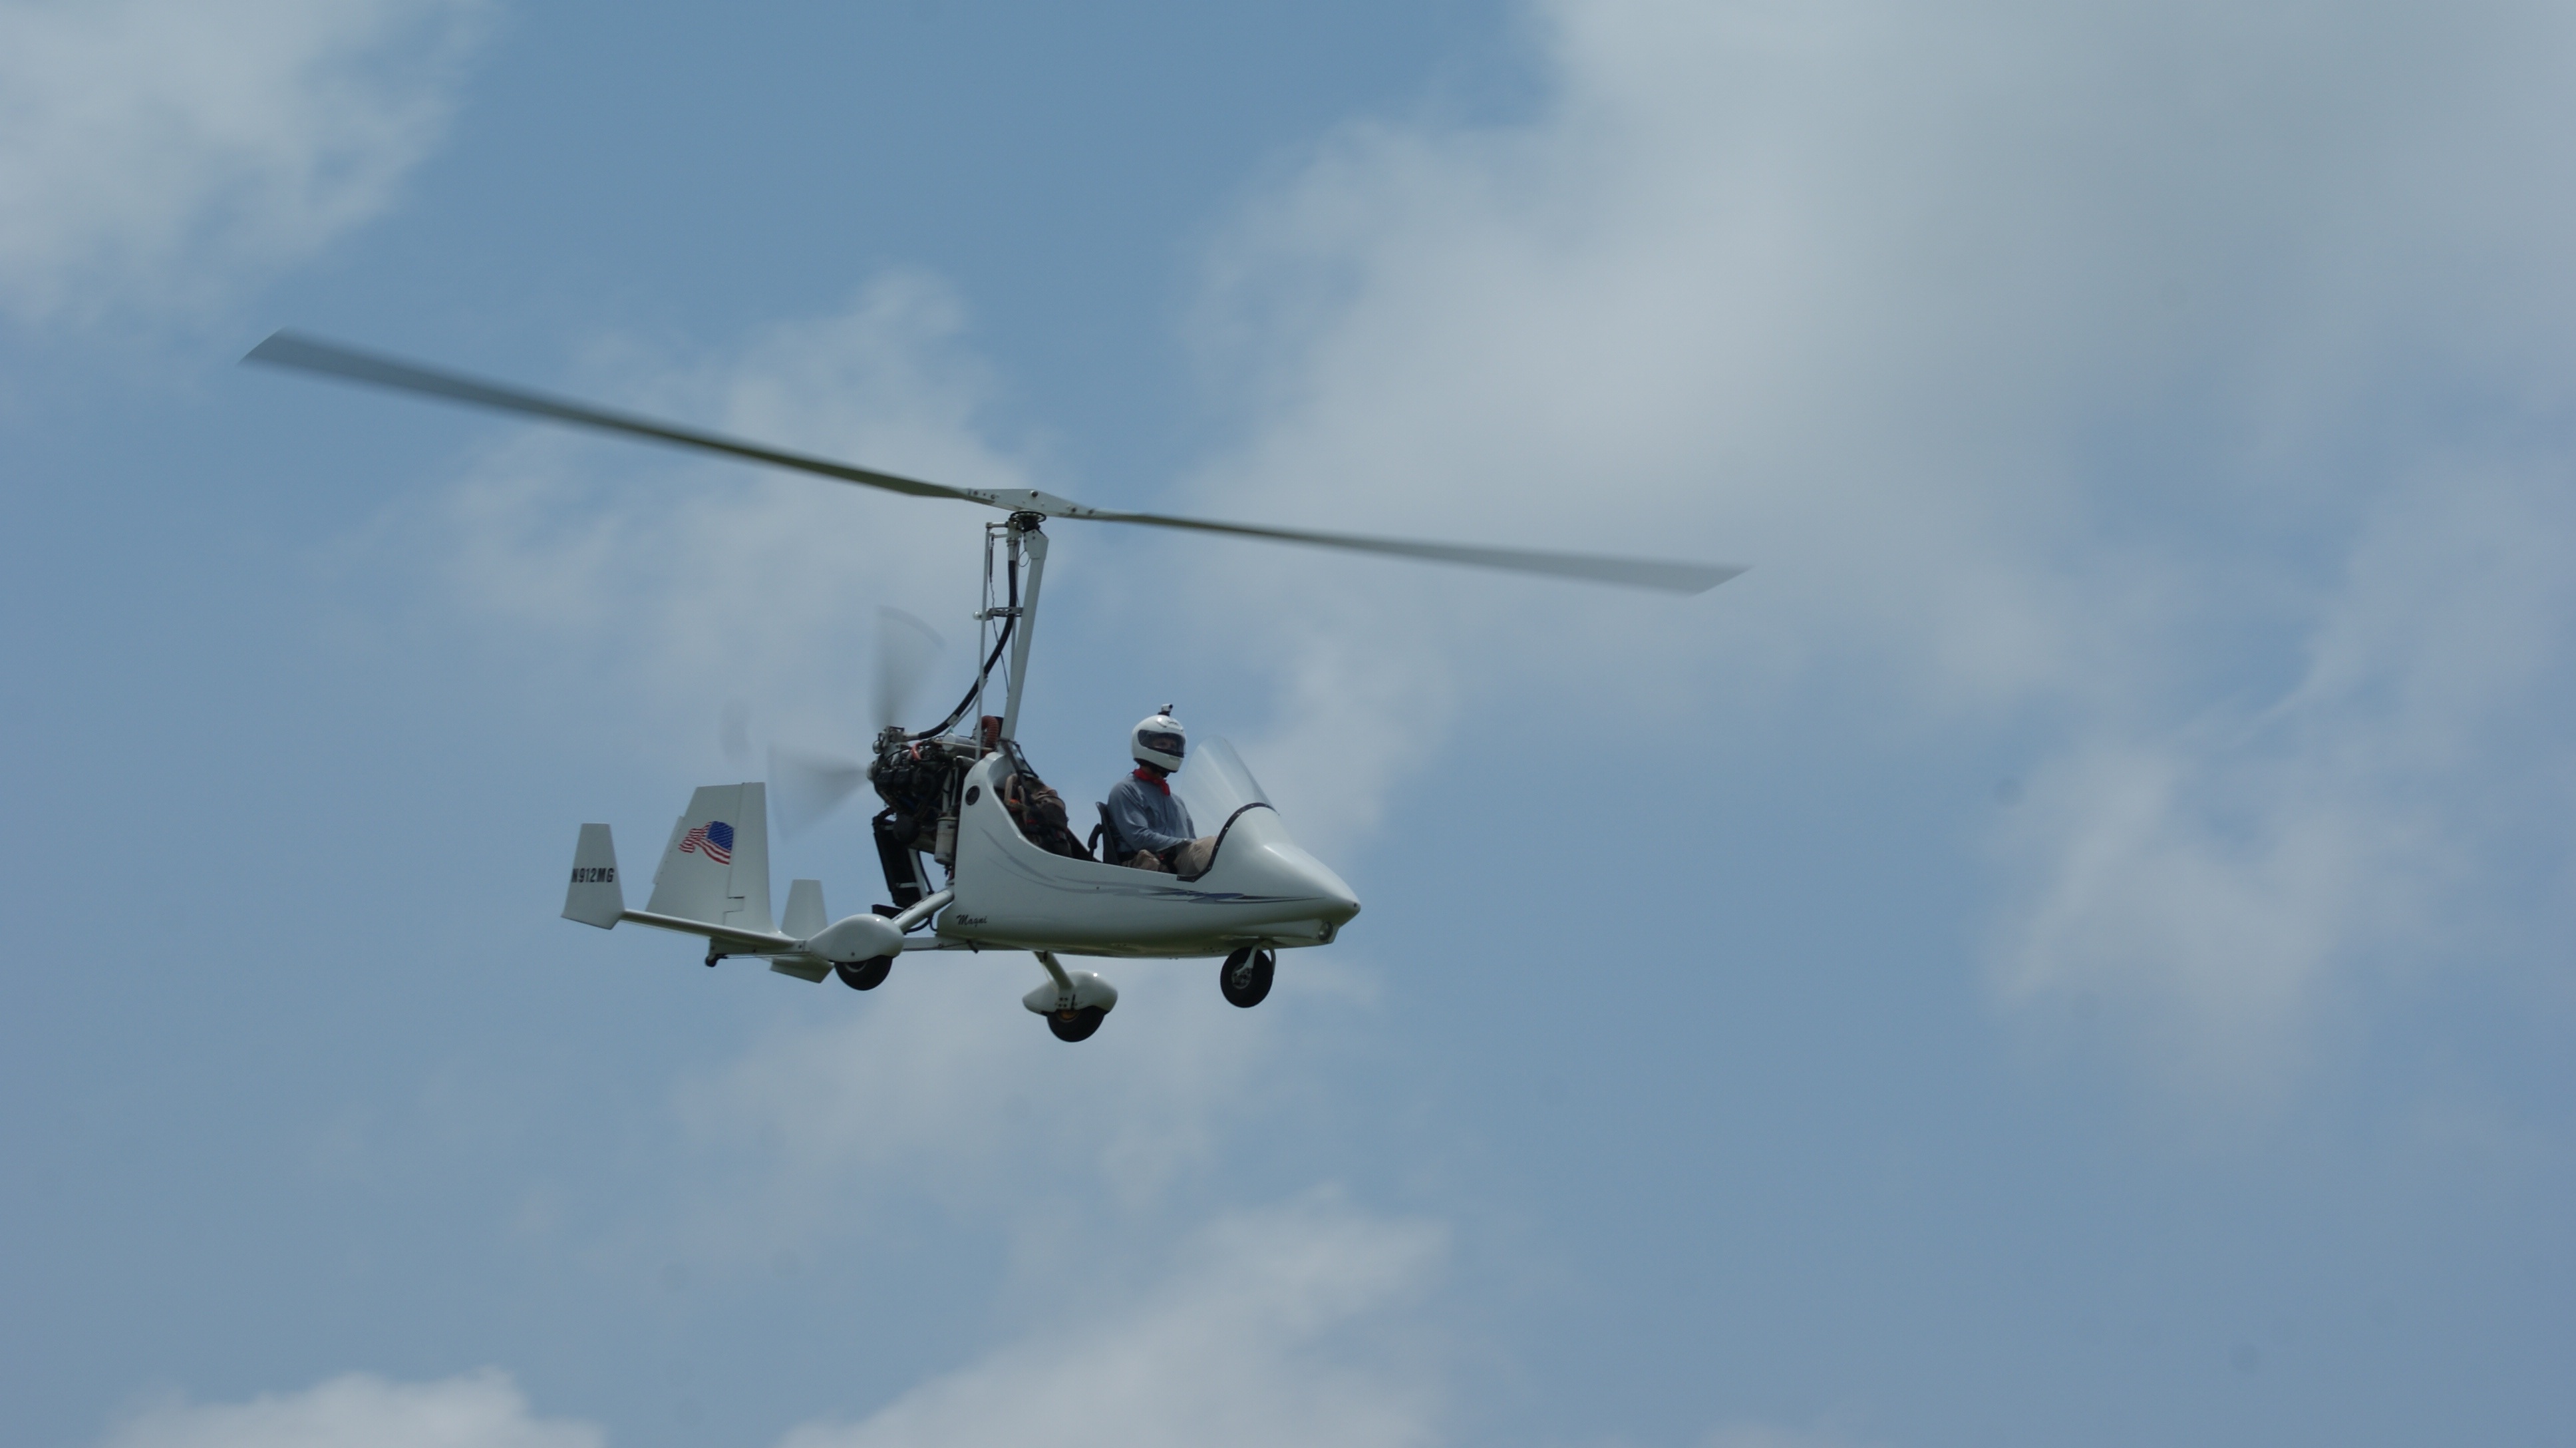
wing, fly, airplane, aircraft, vehicle, aviation, flight, helicopter, pilot, rotor, copter, rotorcraft, gyrocopter, air force, atmosphere of earth, helicopter rotor, military helicopter